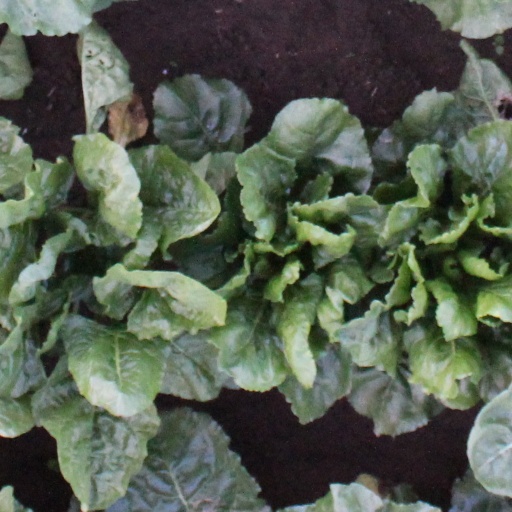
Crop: sugar beet